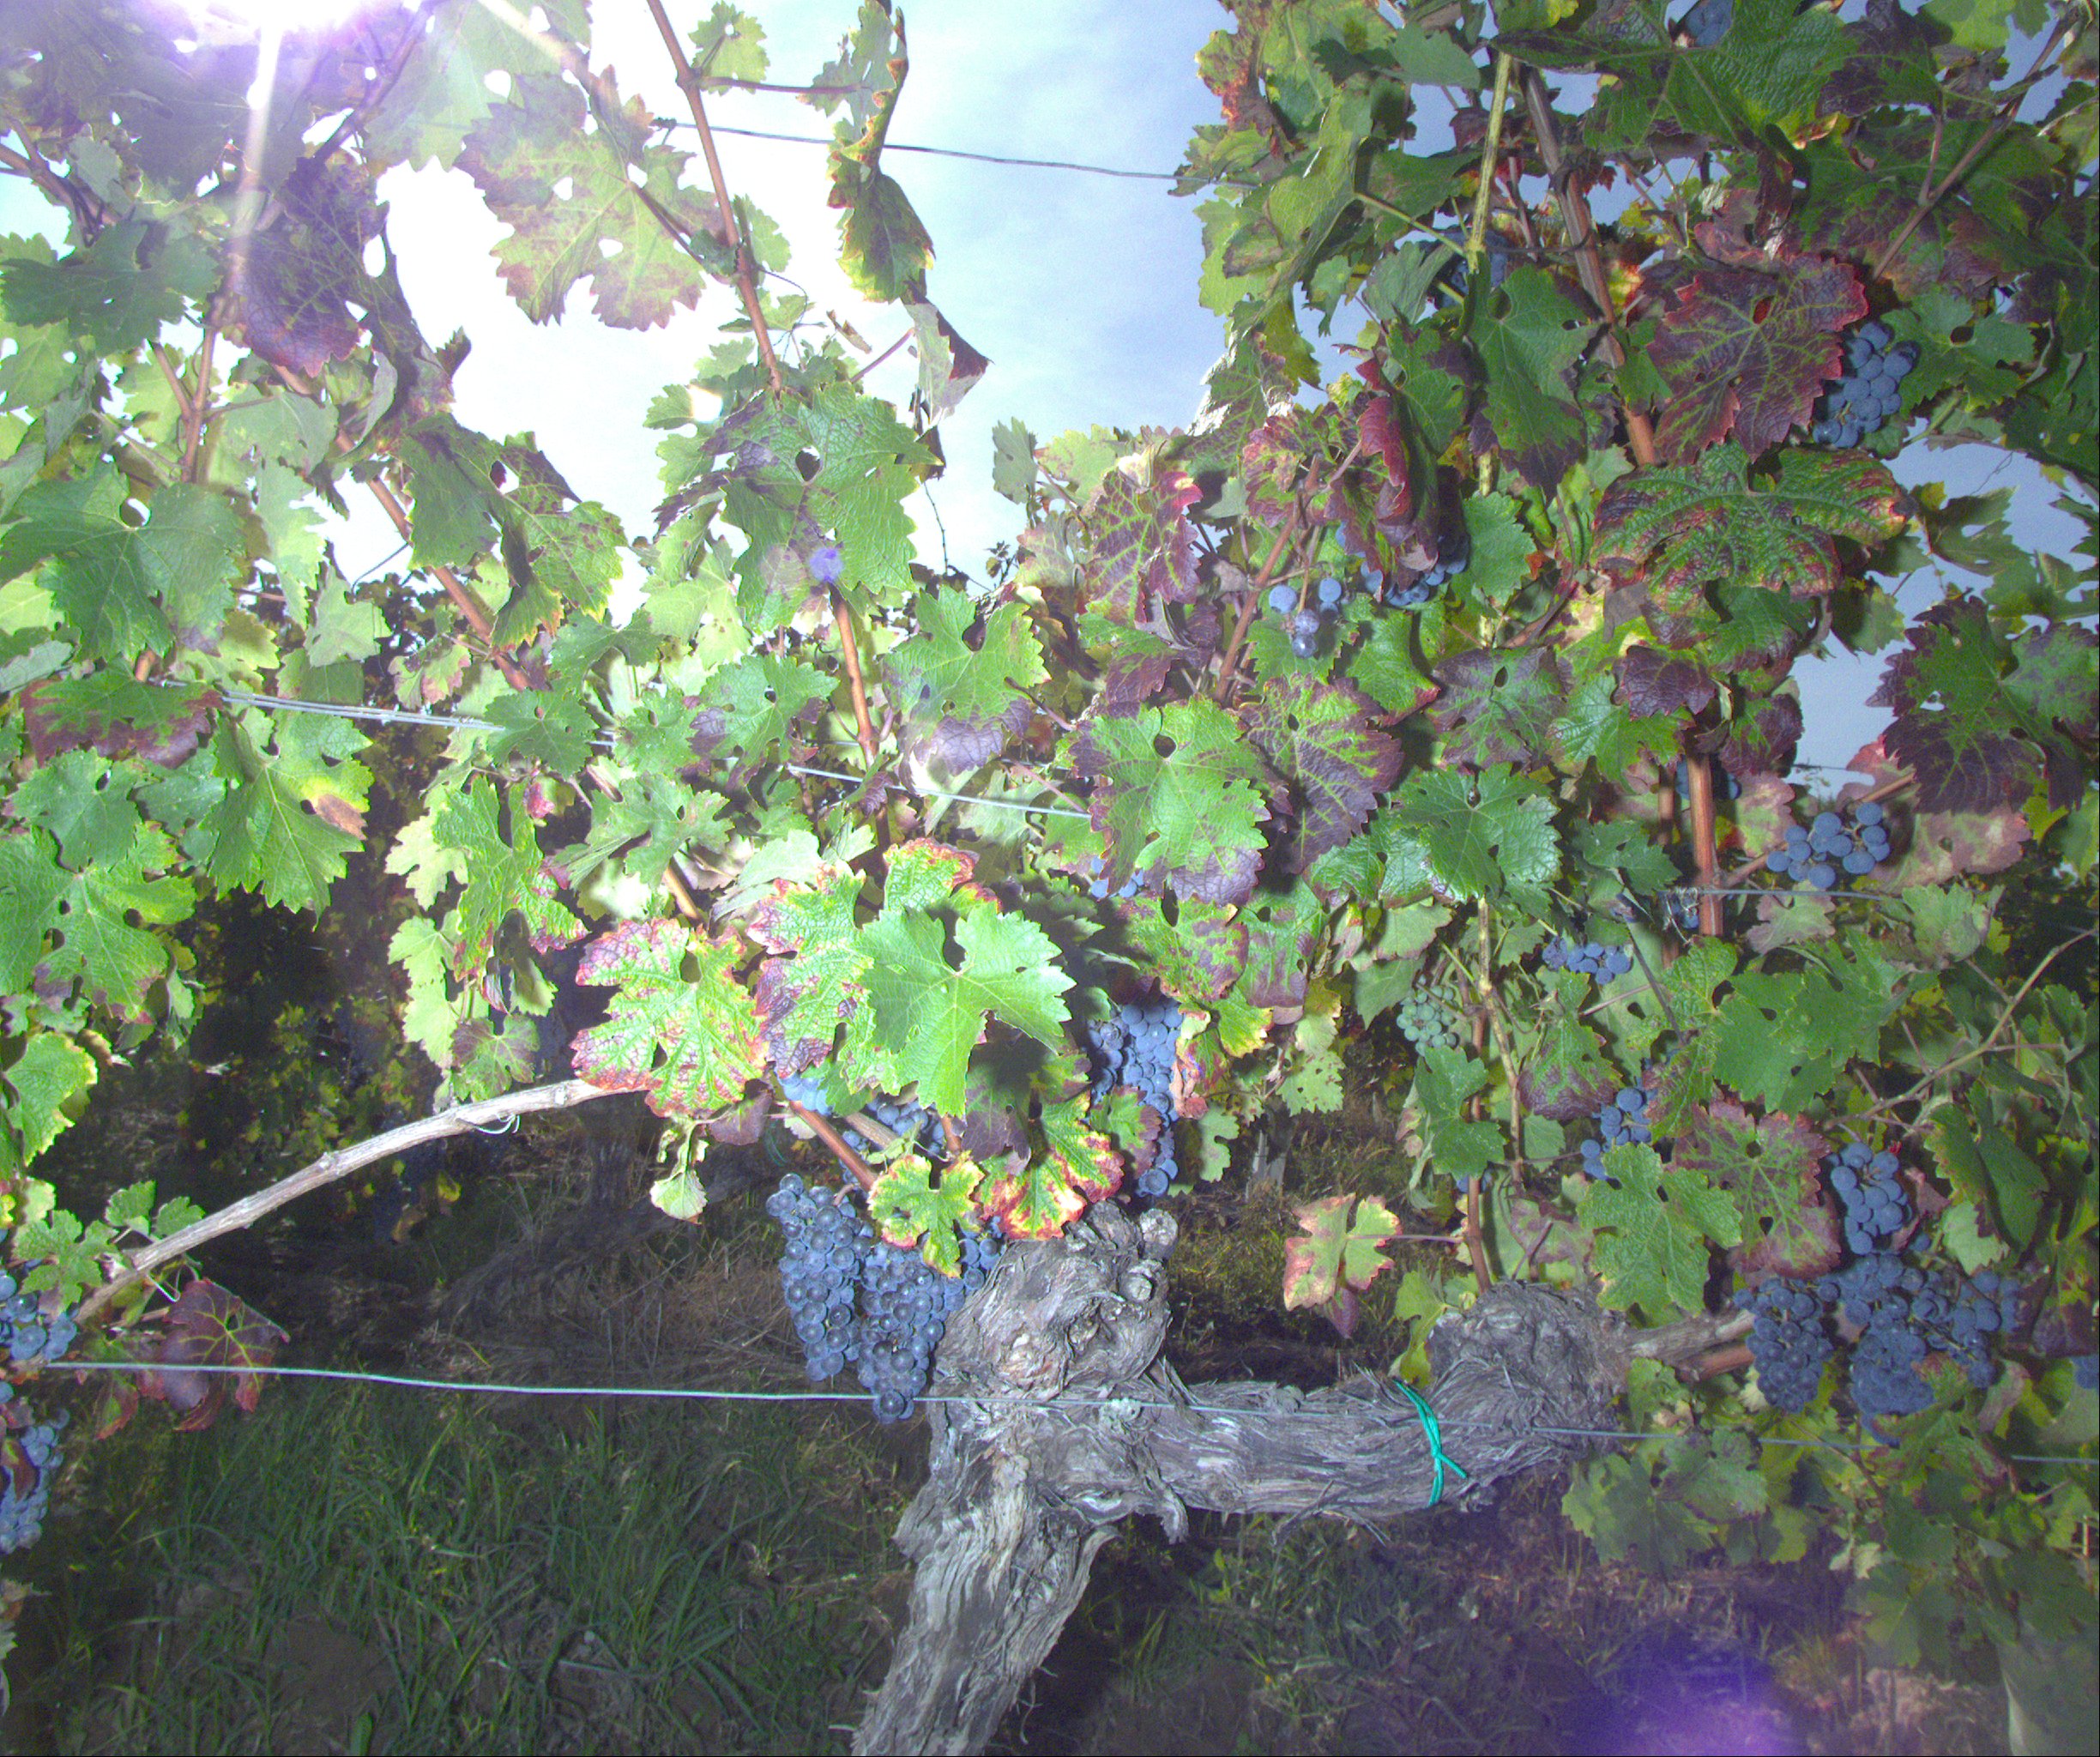
Grape variety: cabernet-sauvignon
Disease: confounding disease (conf+)